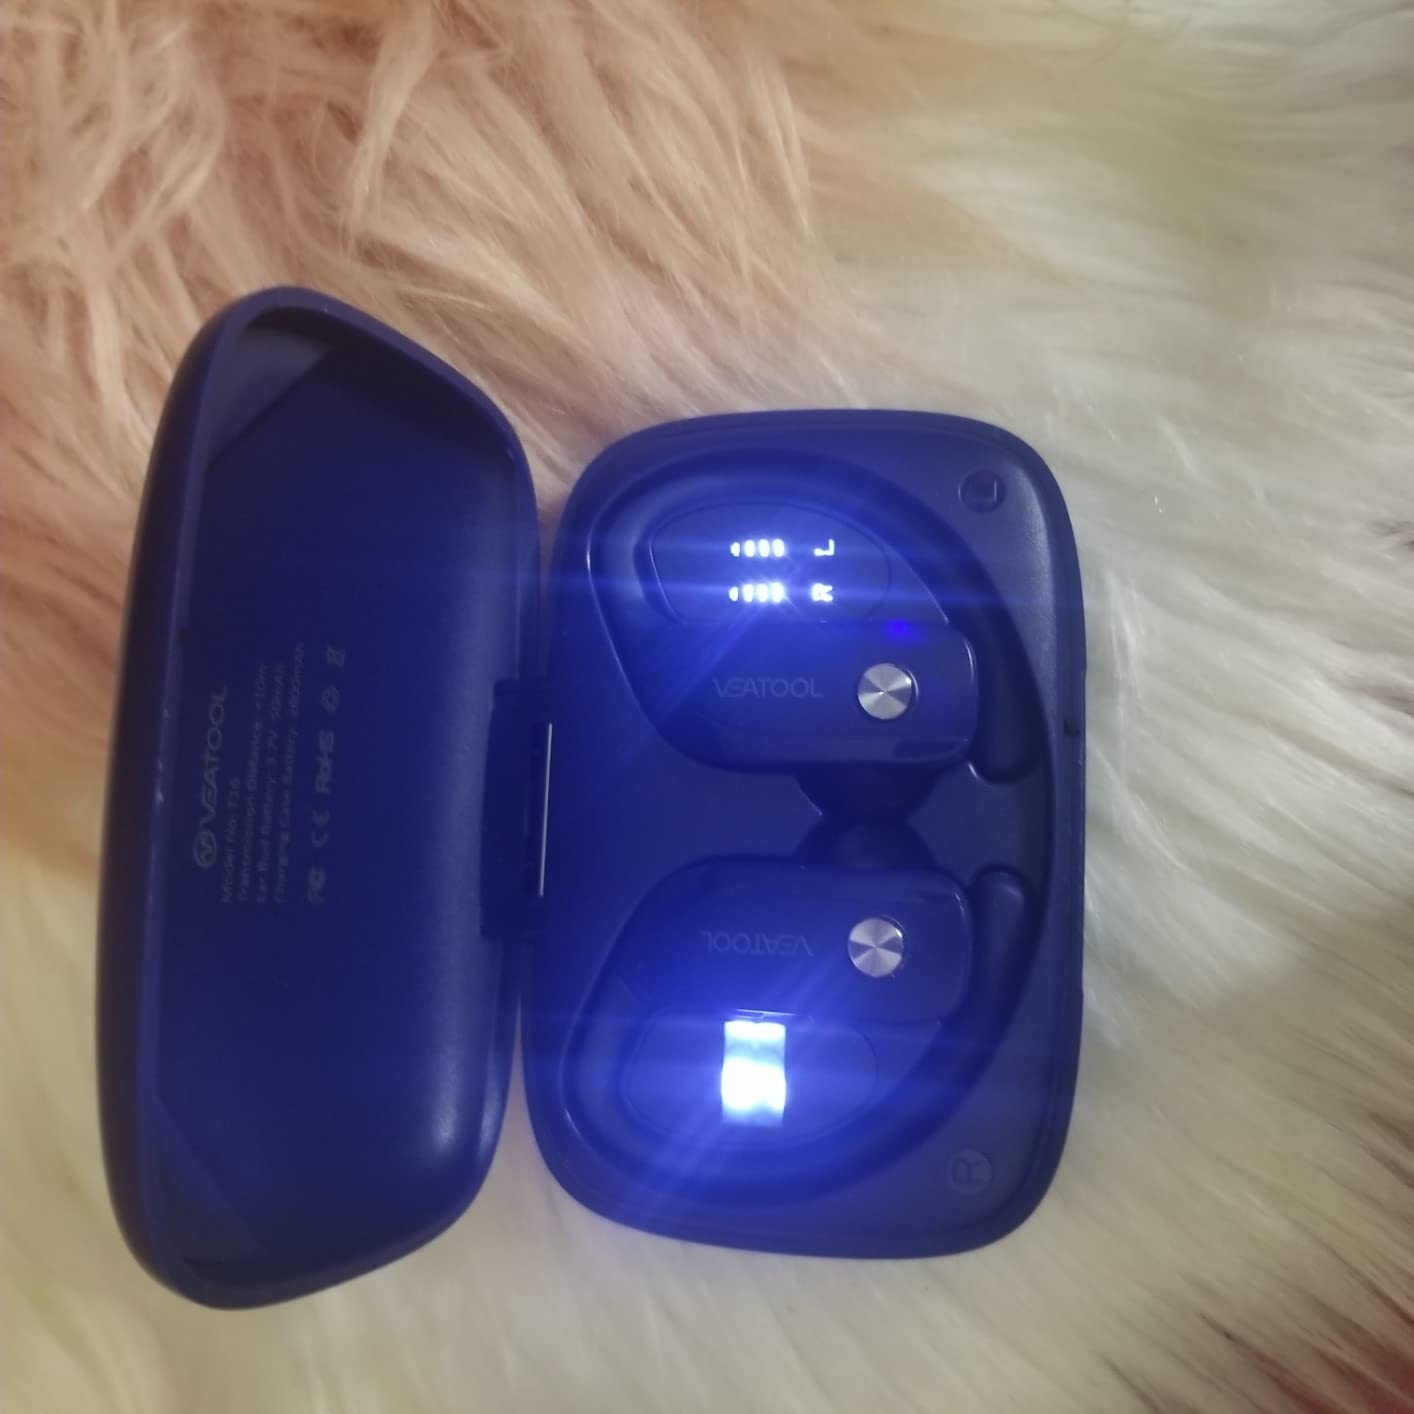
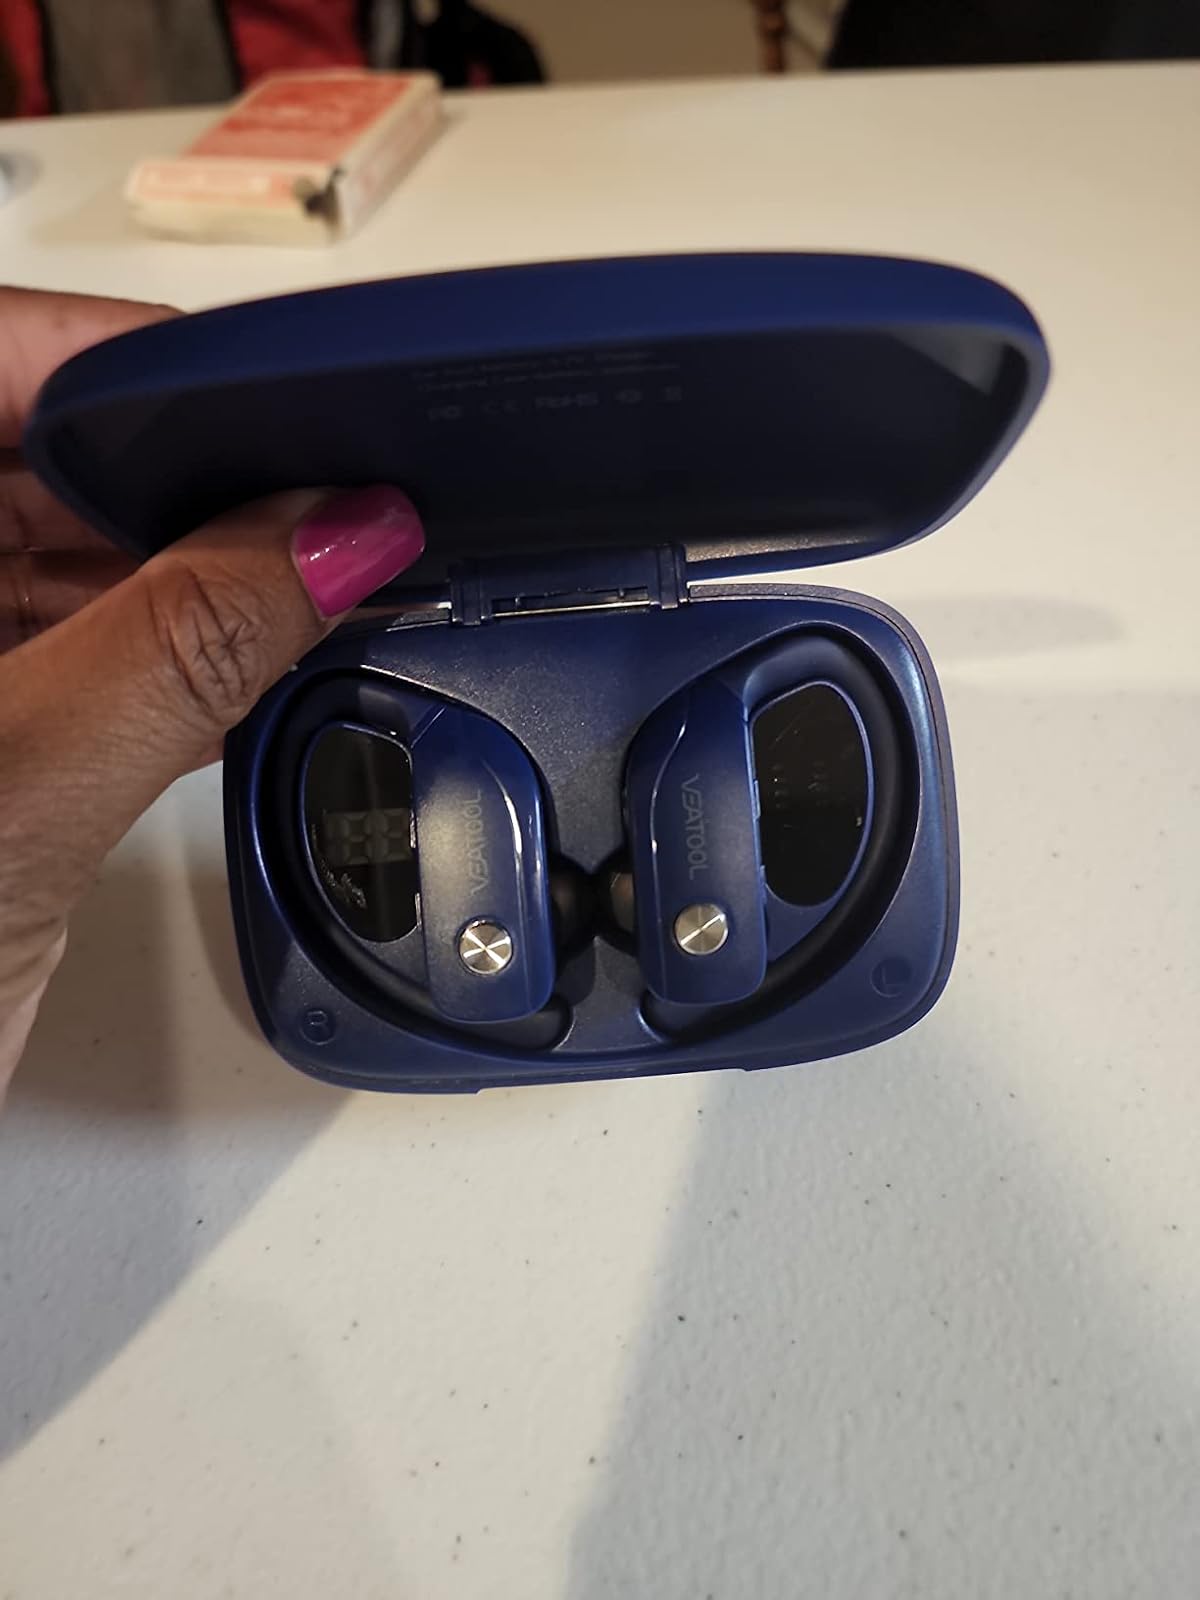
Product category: earbuds
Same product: yes